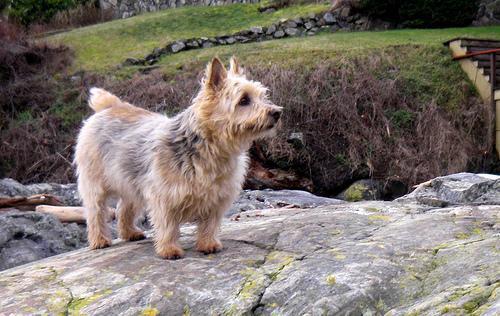
Norwich_terrier